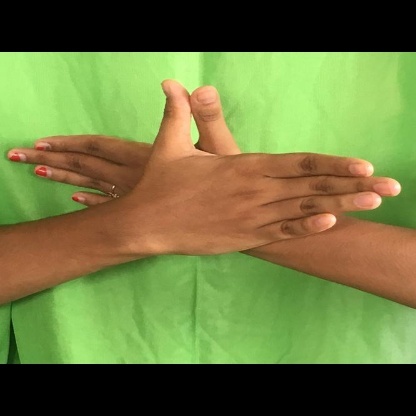
Mudra: Garuda